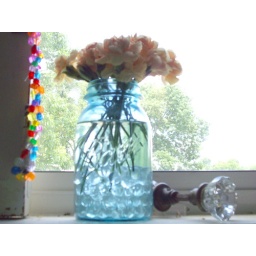
These are the flowers that wouldn't fit in the big bouquet arrangement.